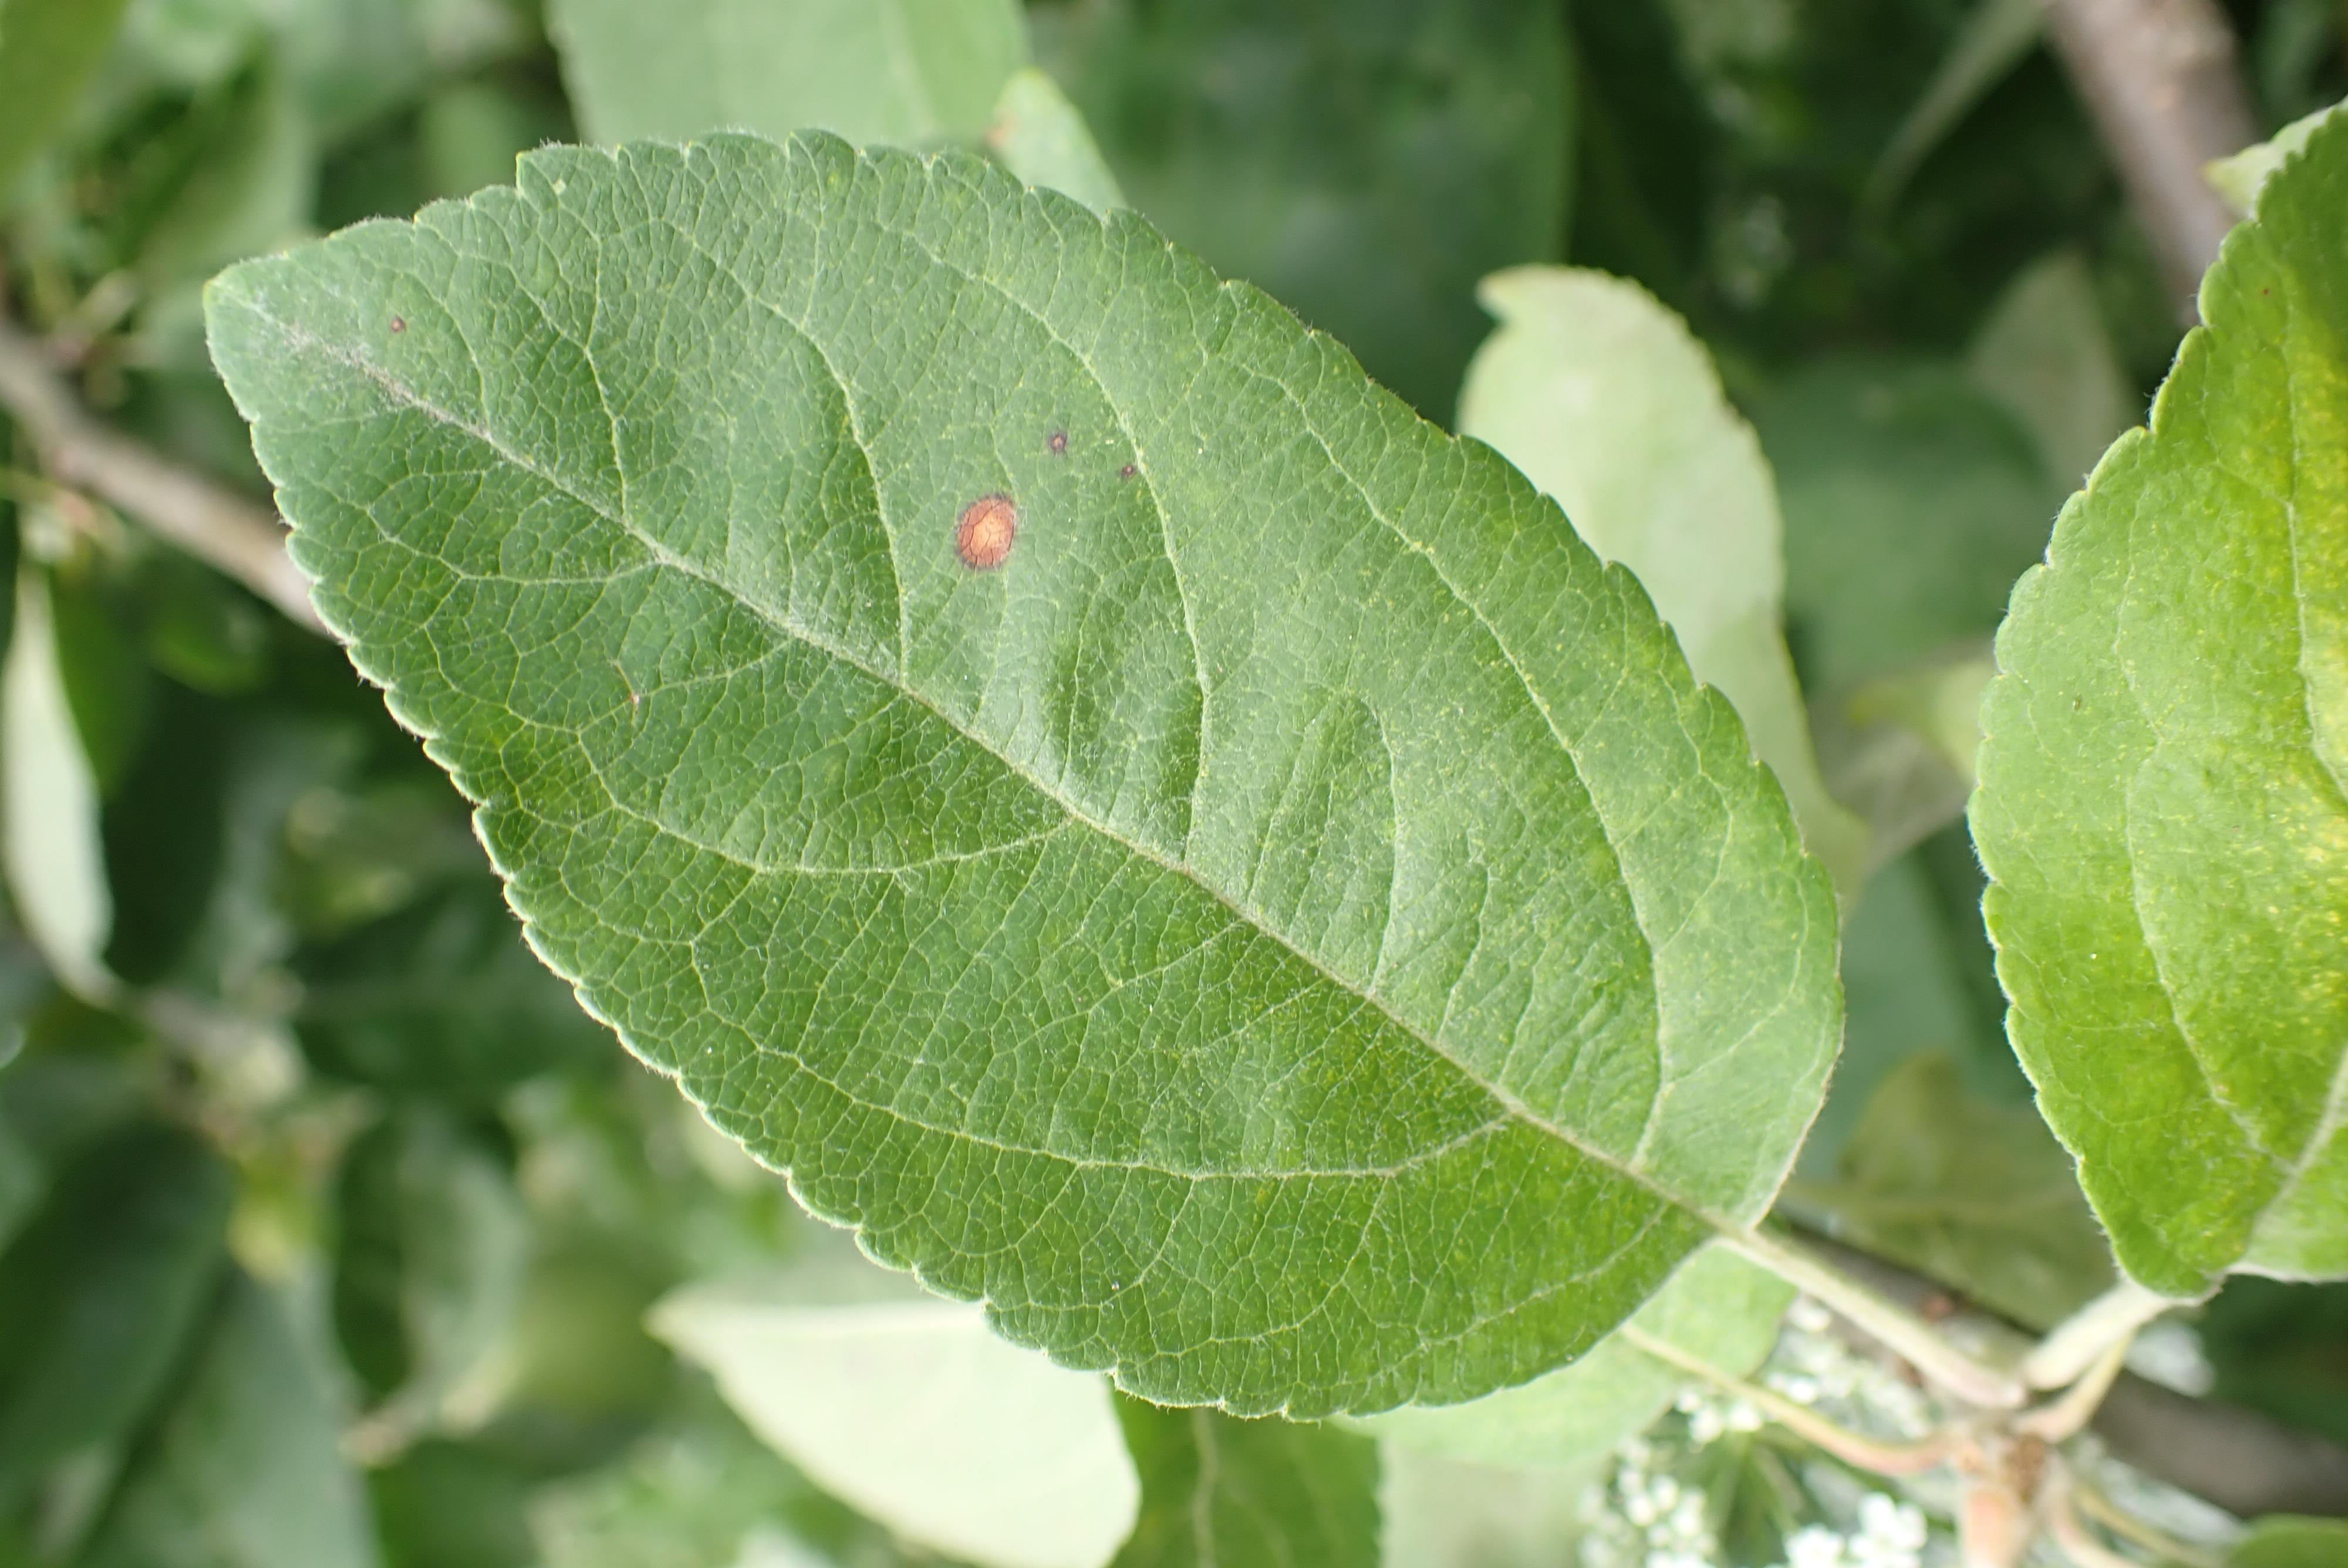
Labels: frog_eye_leaf_spot